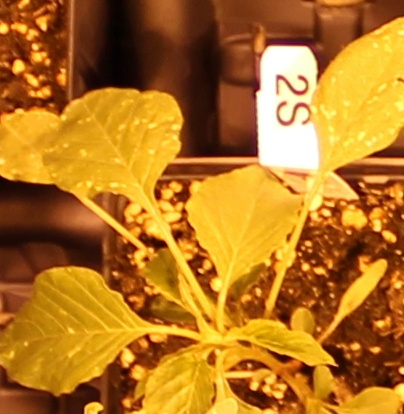
Label: Palmer Amaranth